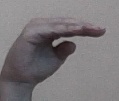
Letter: jeem